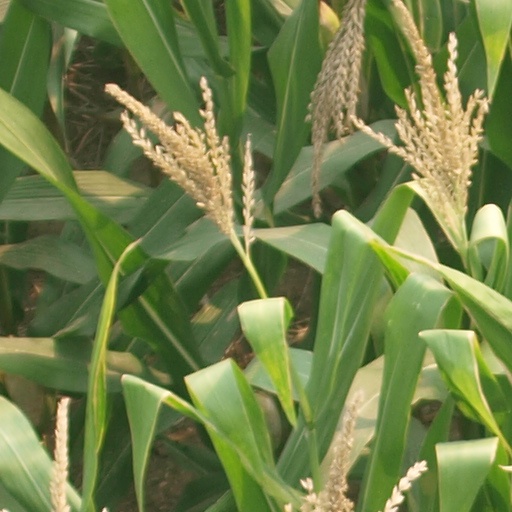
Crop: maize; corn